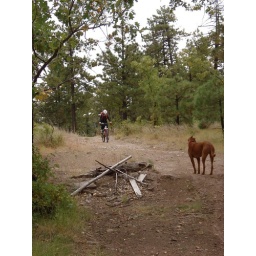
mountain biking up in Alpine, Arizona. The dog joined us.